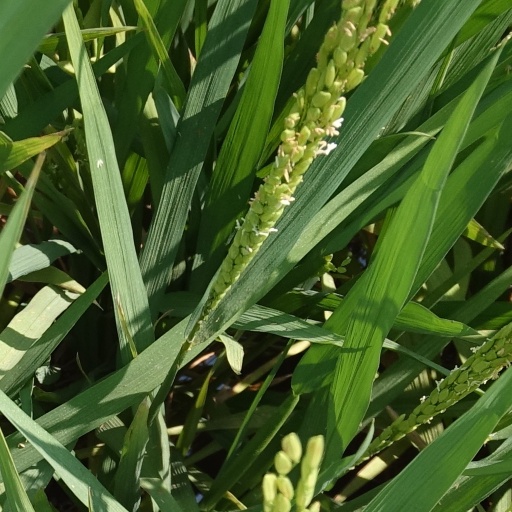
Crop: rice